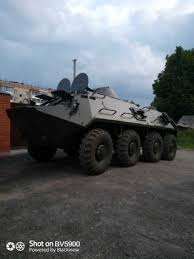
Label: BTR